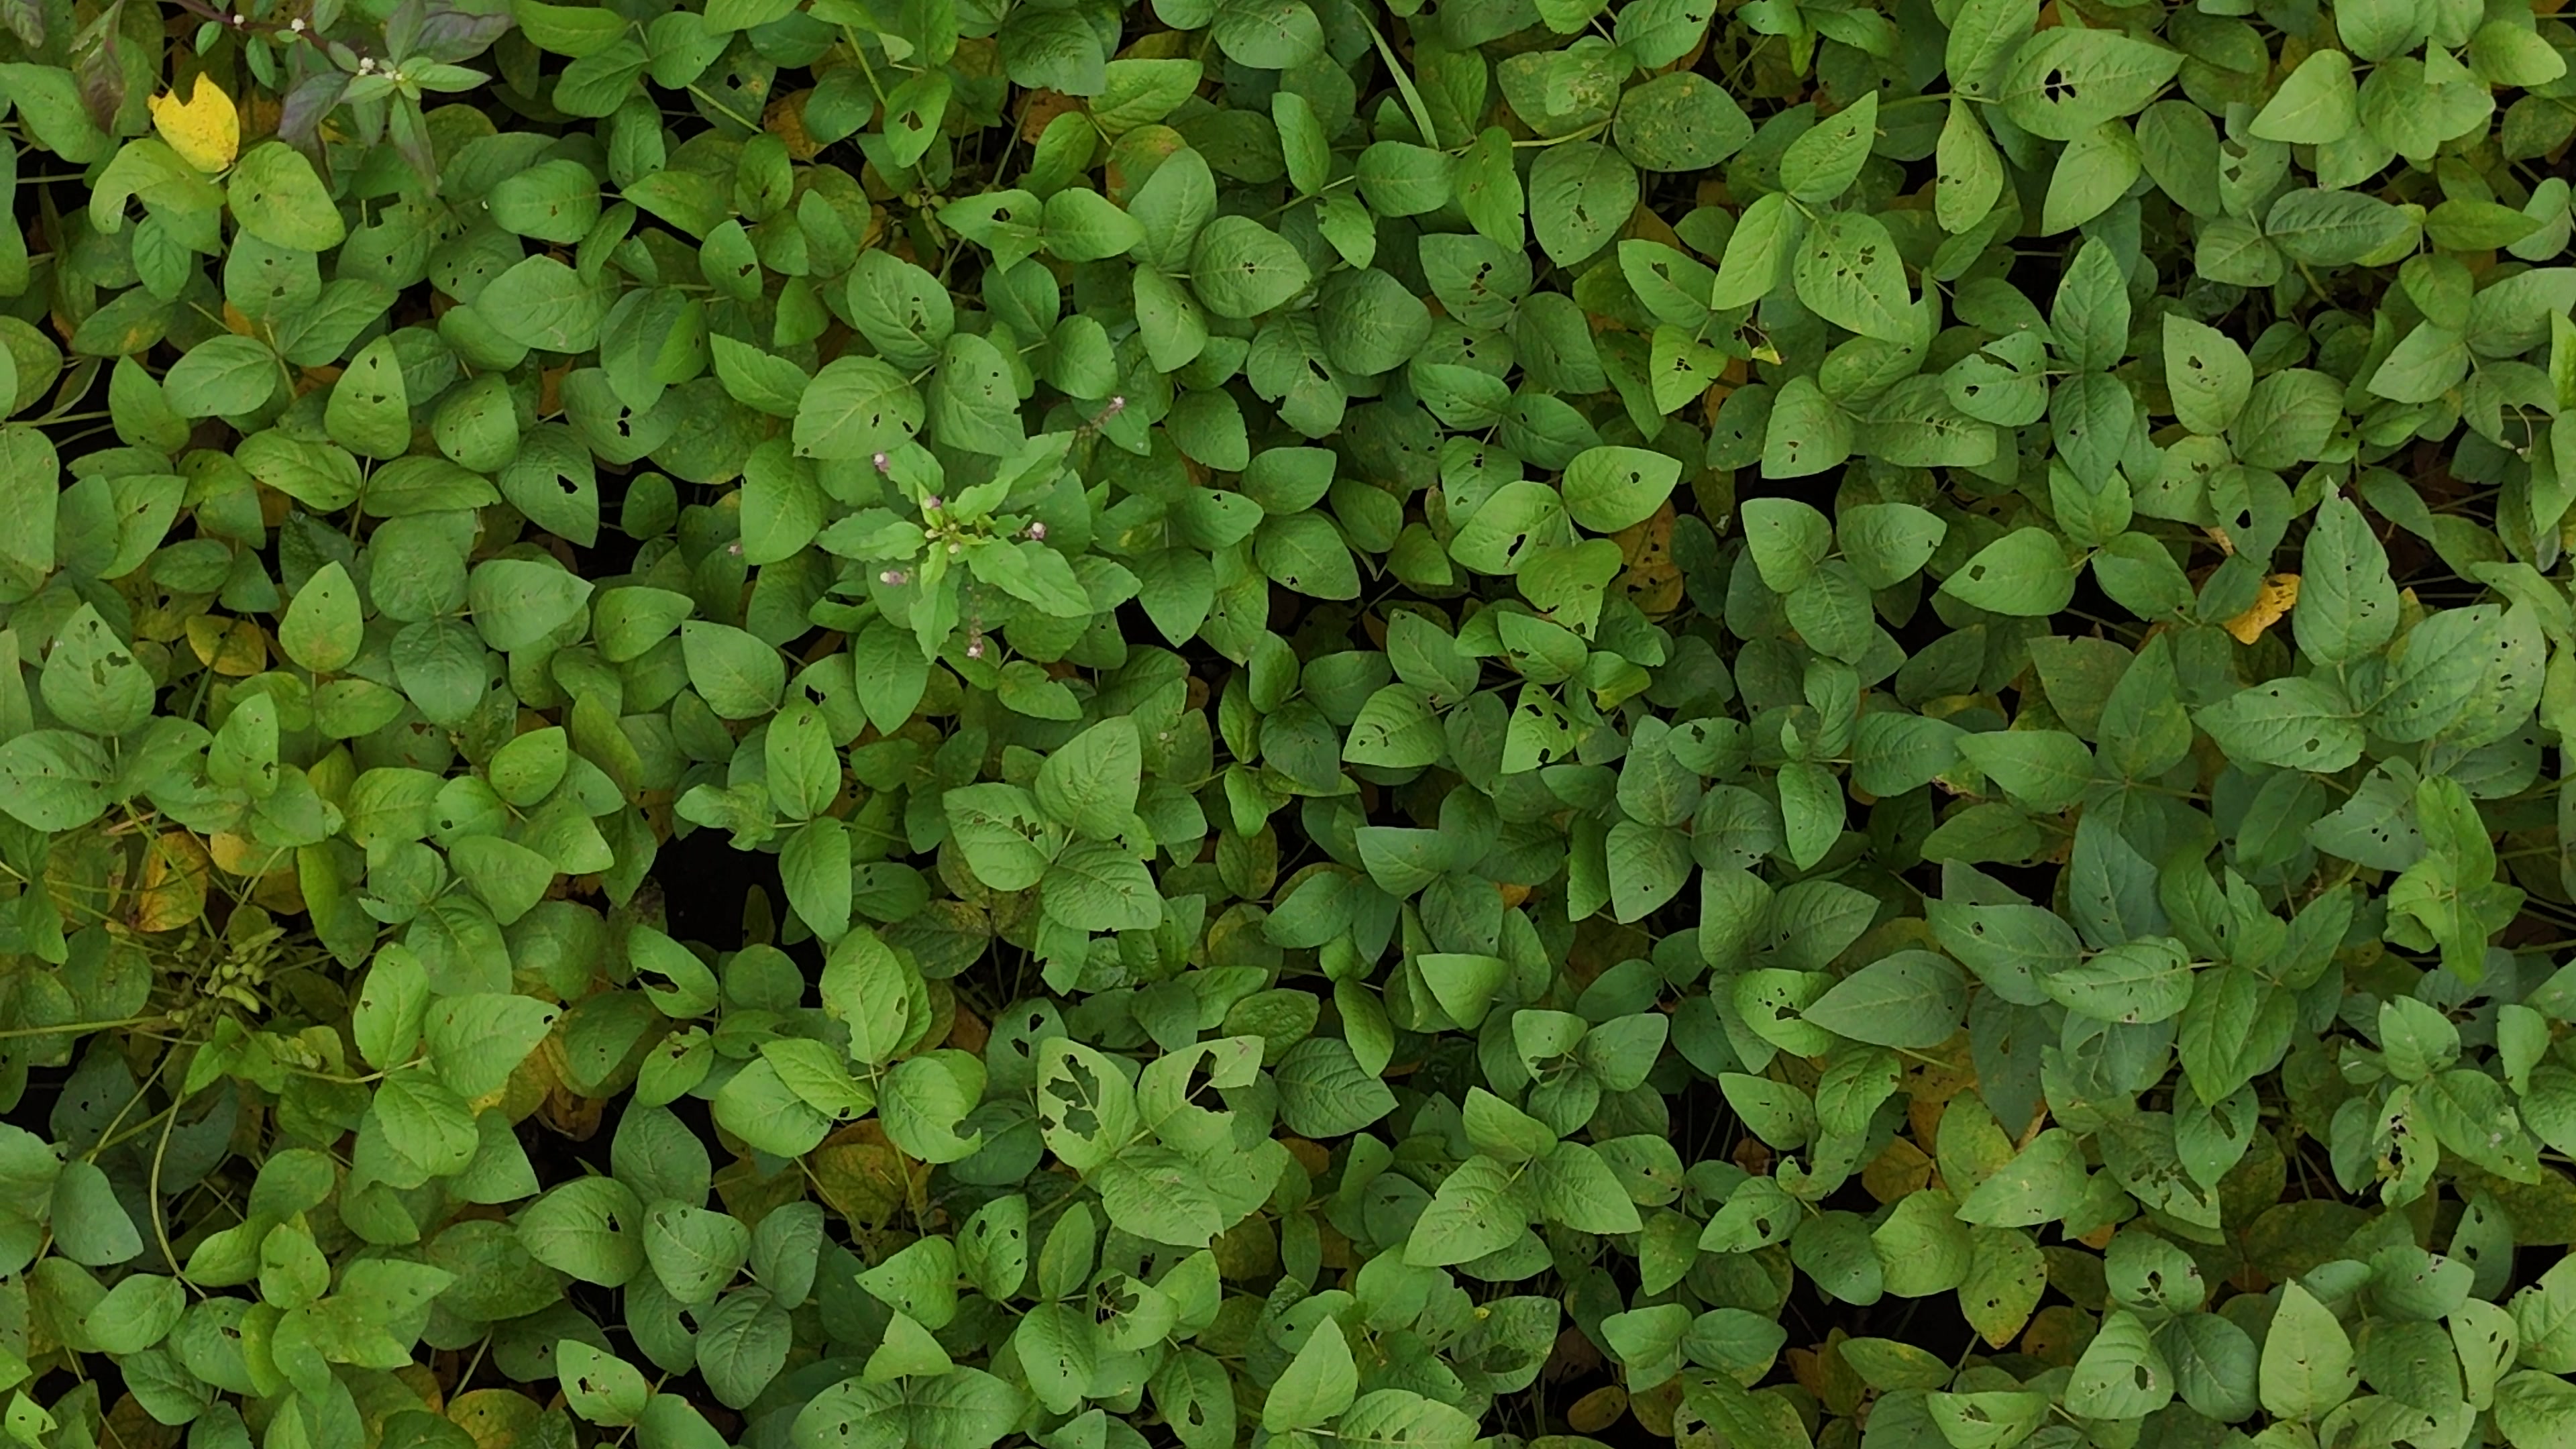
Label: Mosaic